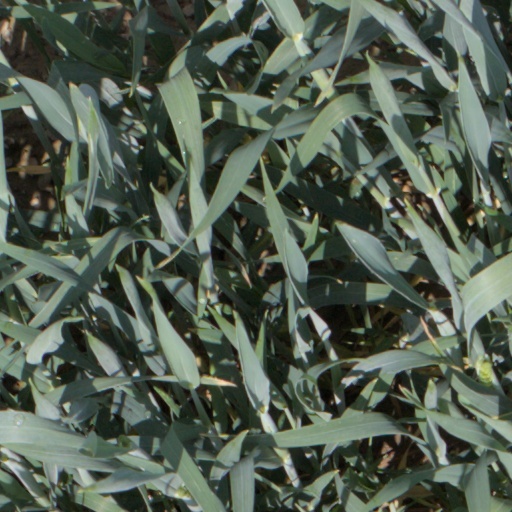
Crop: wheat